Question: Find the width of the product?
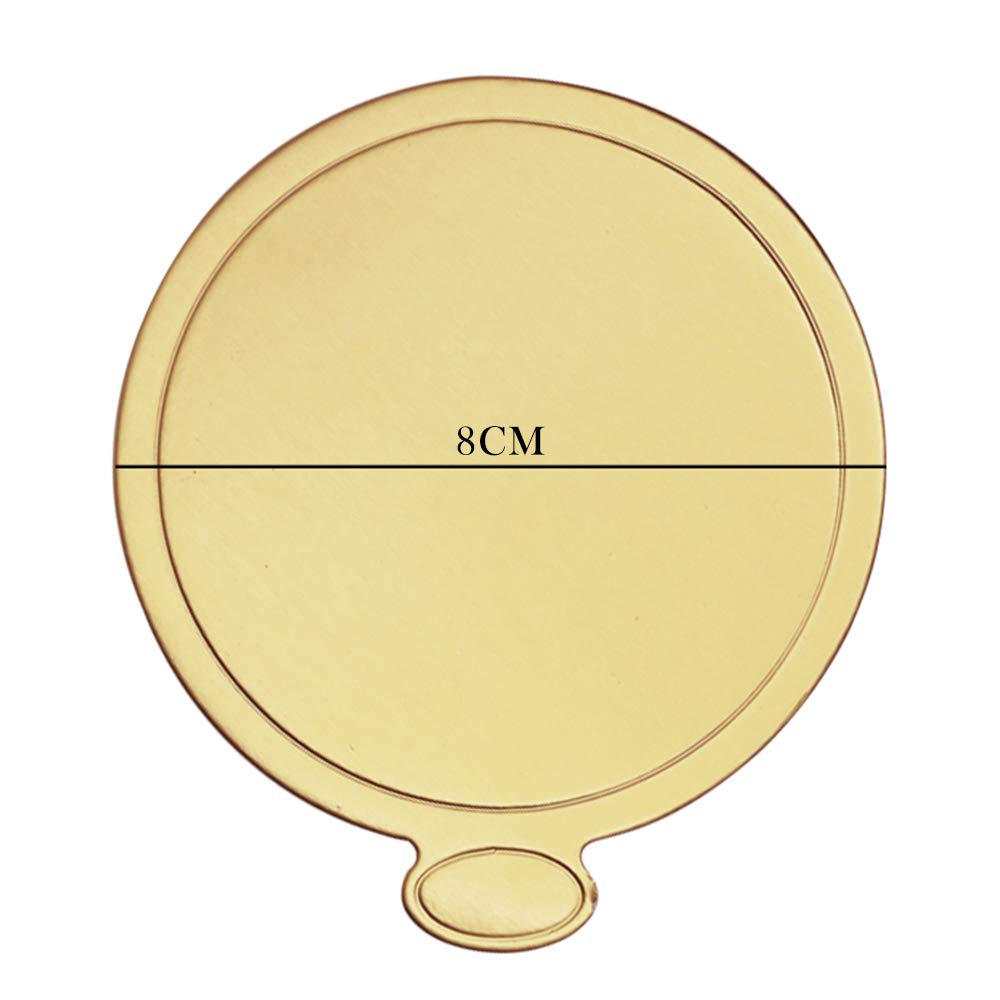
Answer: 8.0 centimetre